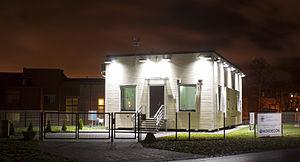
Un bâtiment autonome est un bâtiment énergétiquement indépendant. Il produit lui-même la totalité de l'énergie dont il a besoin. Ce type de construction est souvent équipé de cellules photovoltaïques afin de produire l'énergie électrique nécessaire à le rendre autonome. Cette autonomie peut aussi s'étendre à l'eau potable par recyclage des eaux usées.